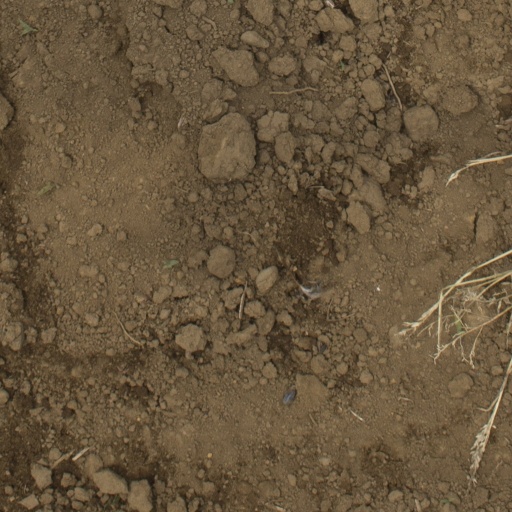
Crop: Jerusalem artichoke